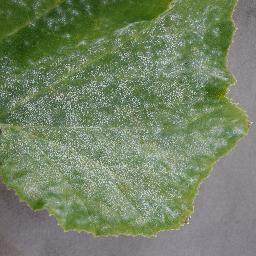
Label: Squash___Powdery_mildew